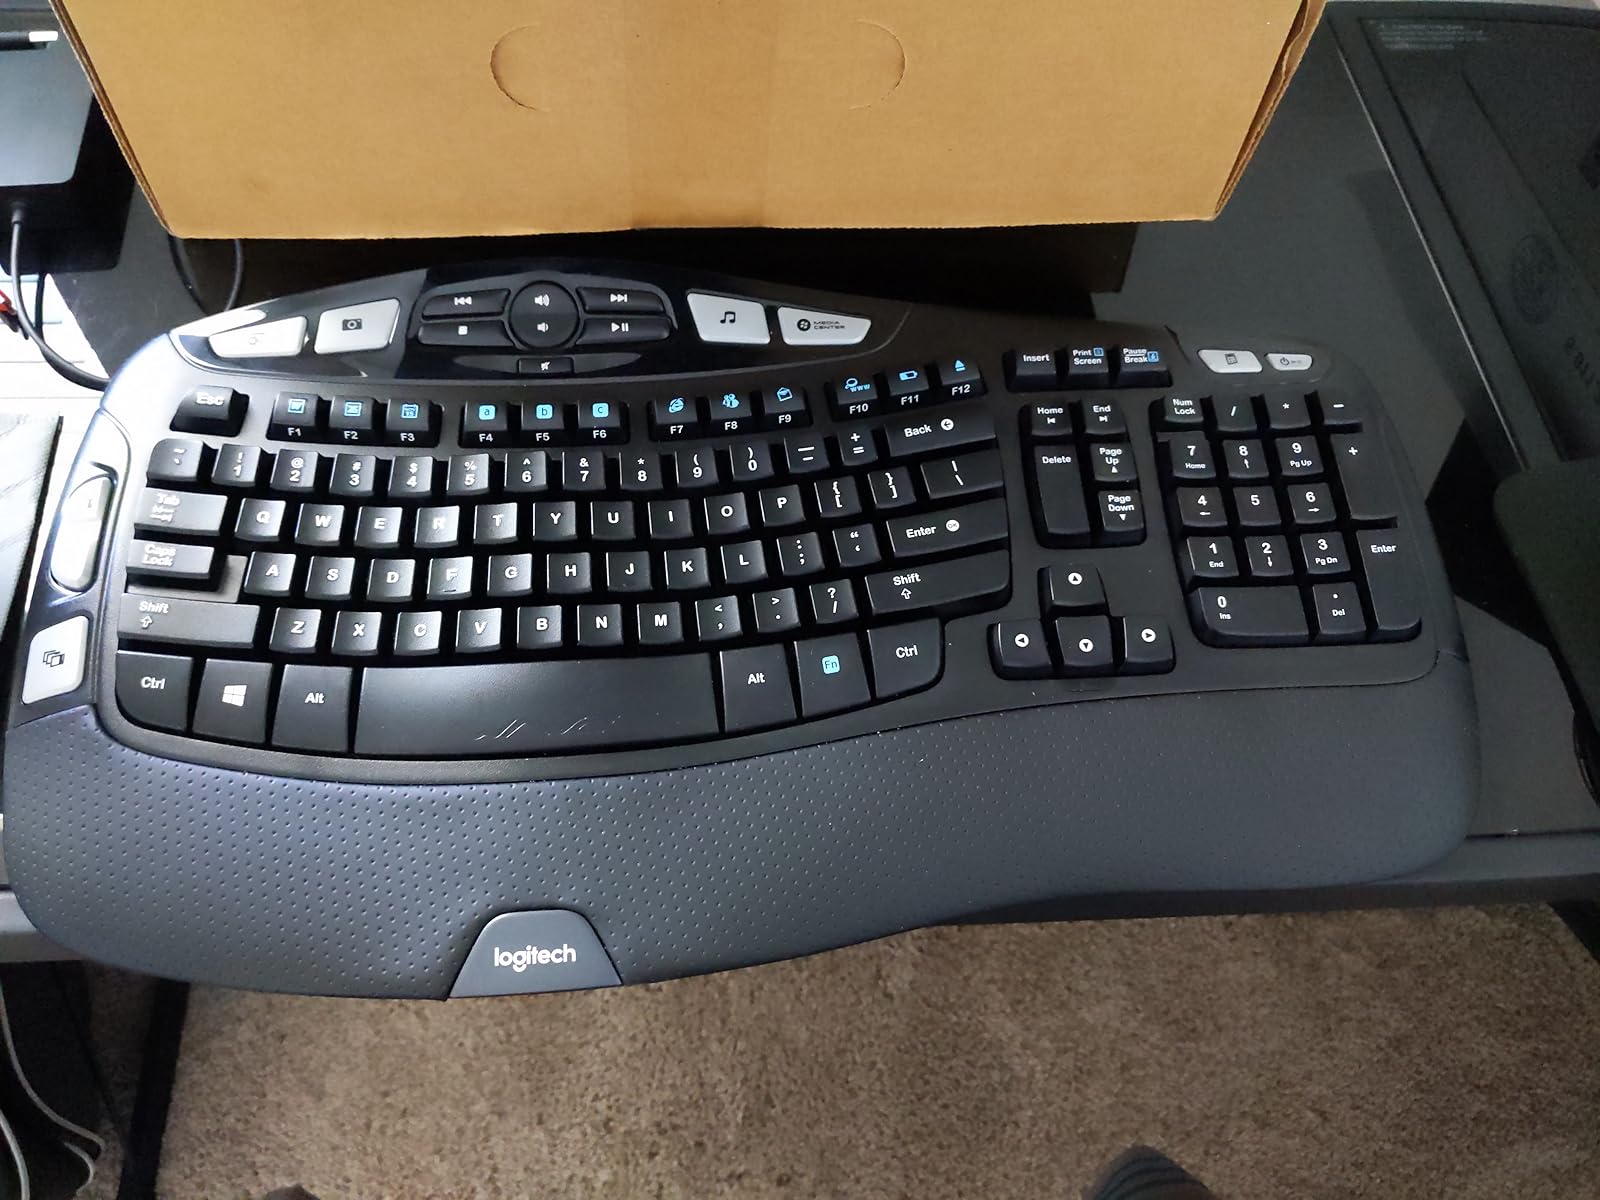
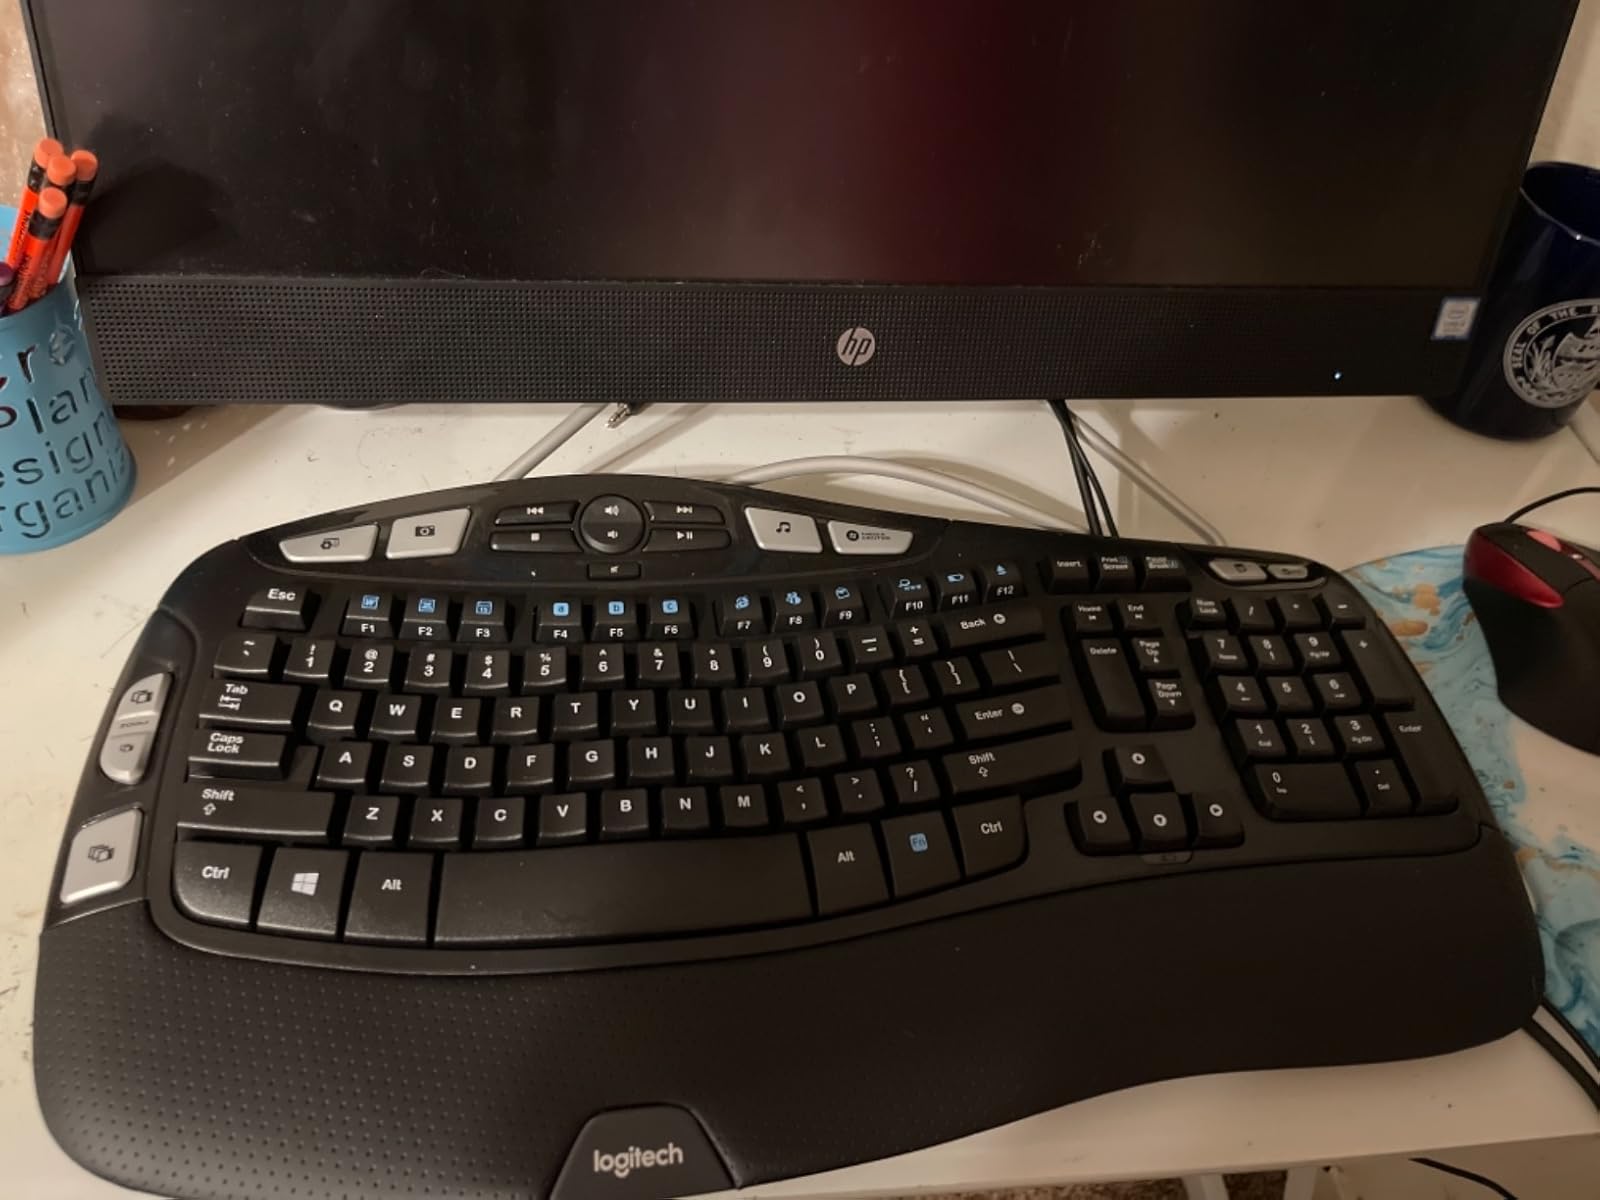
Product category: keyboard
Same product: yes